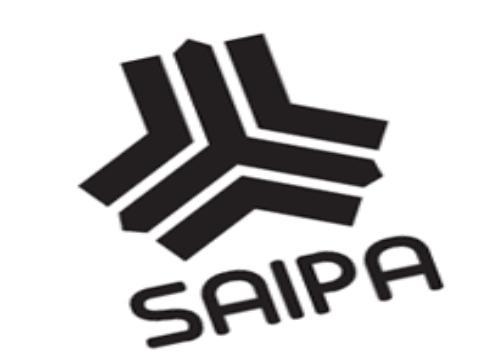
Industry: Transportation